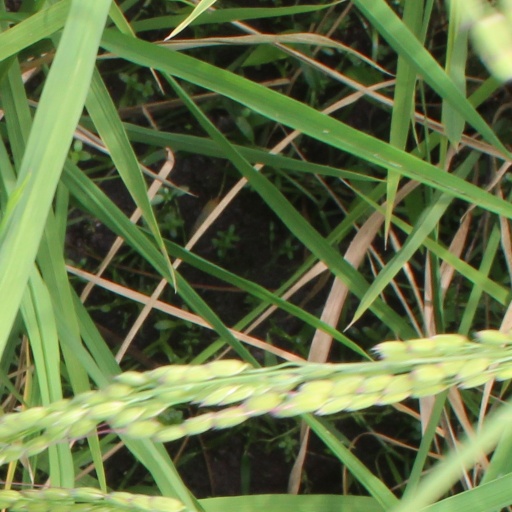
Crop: rice